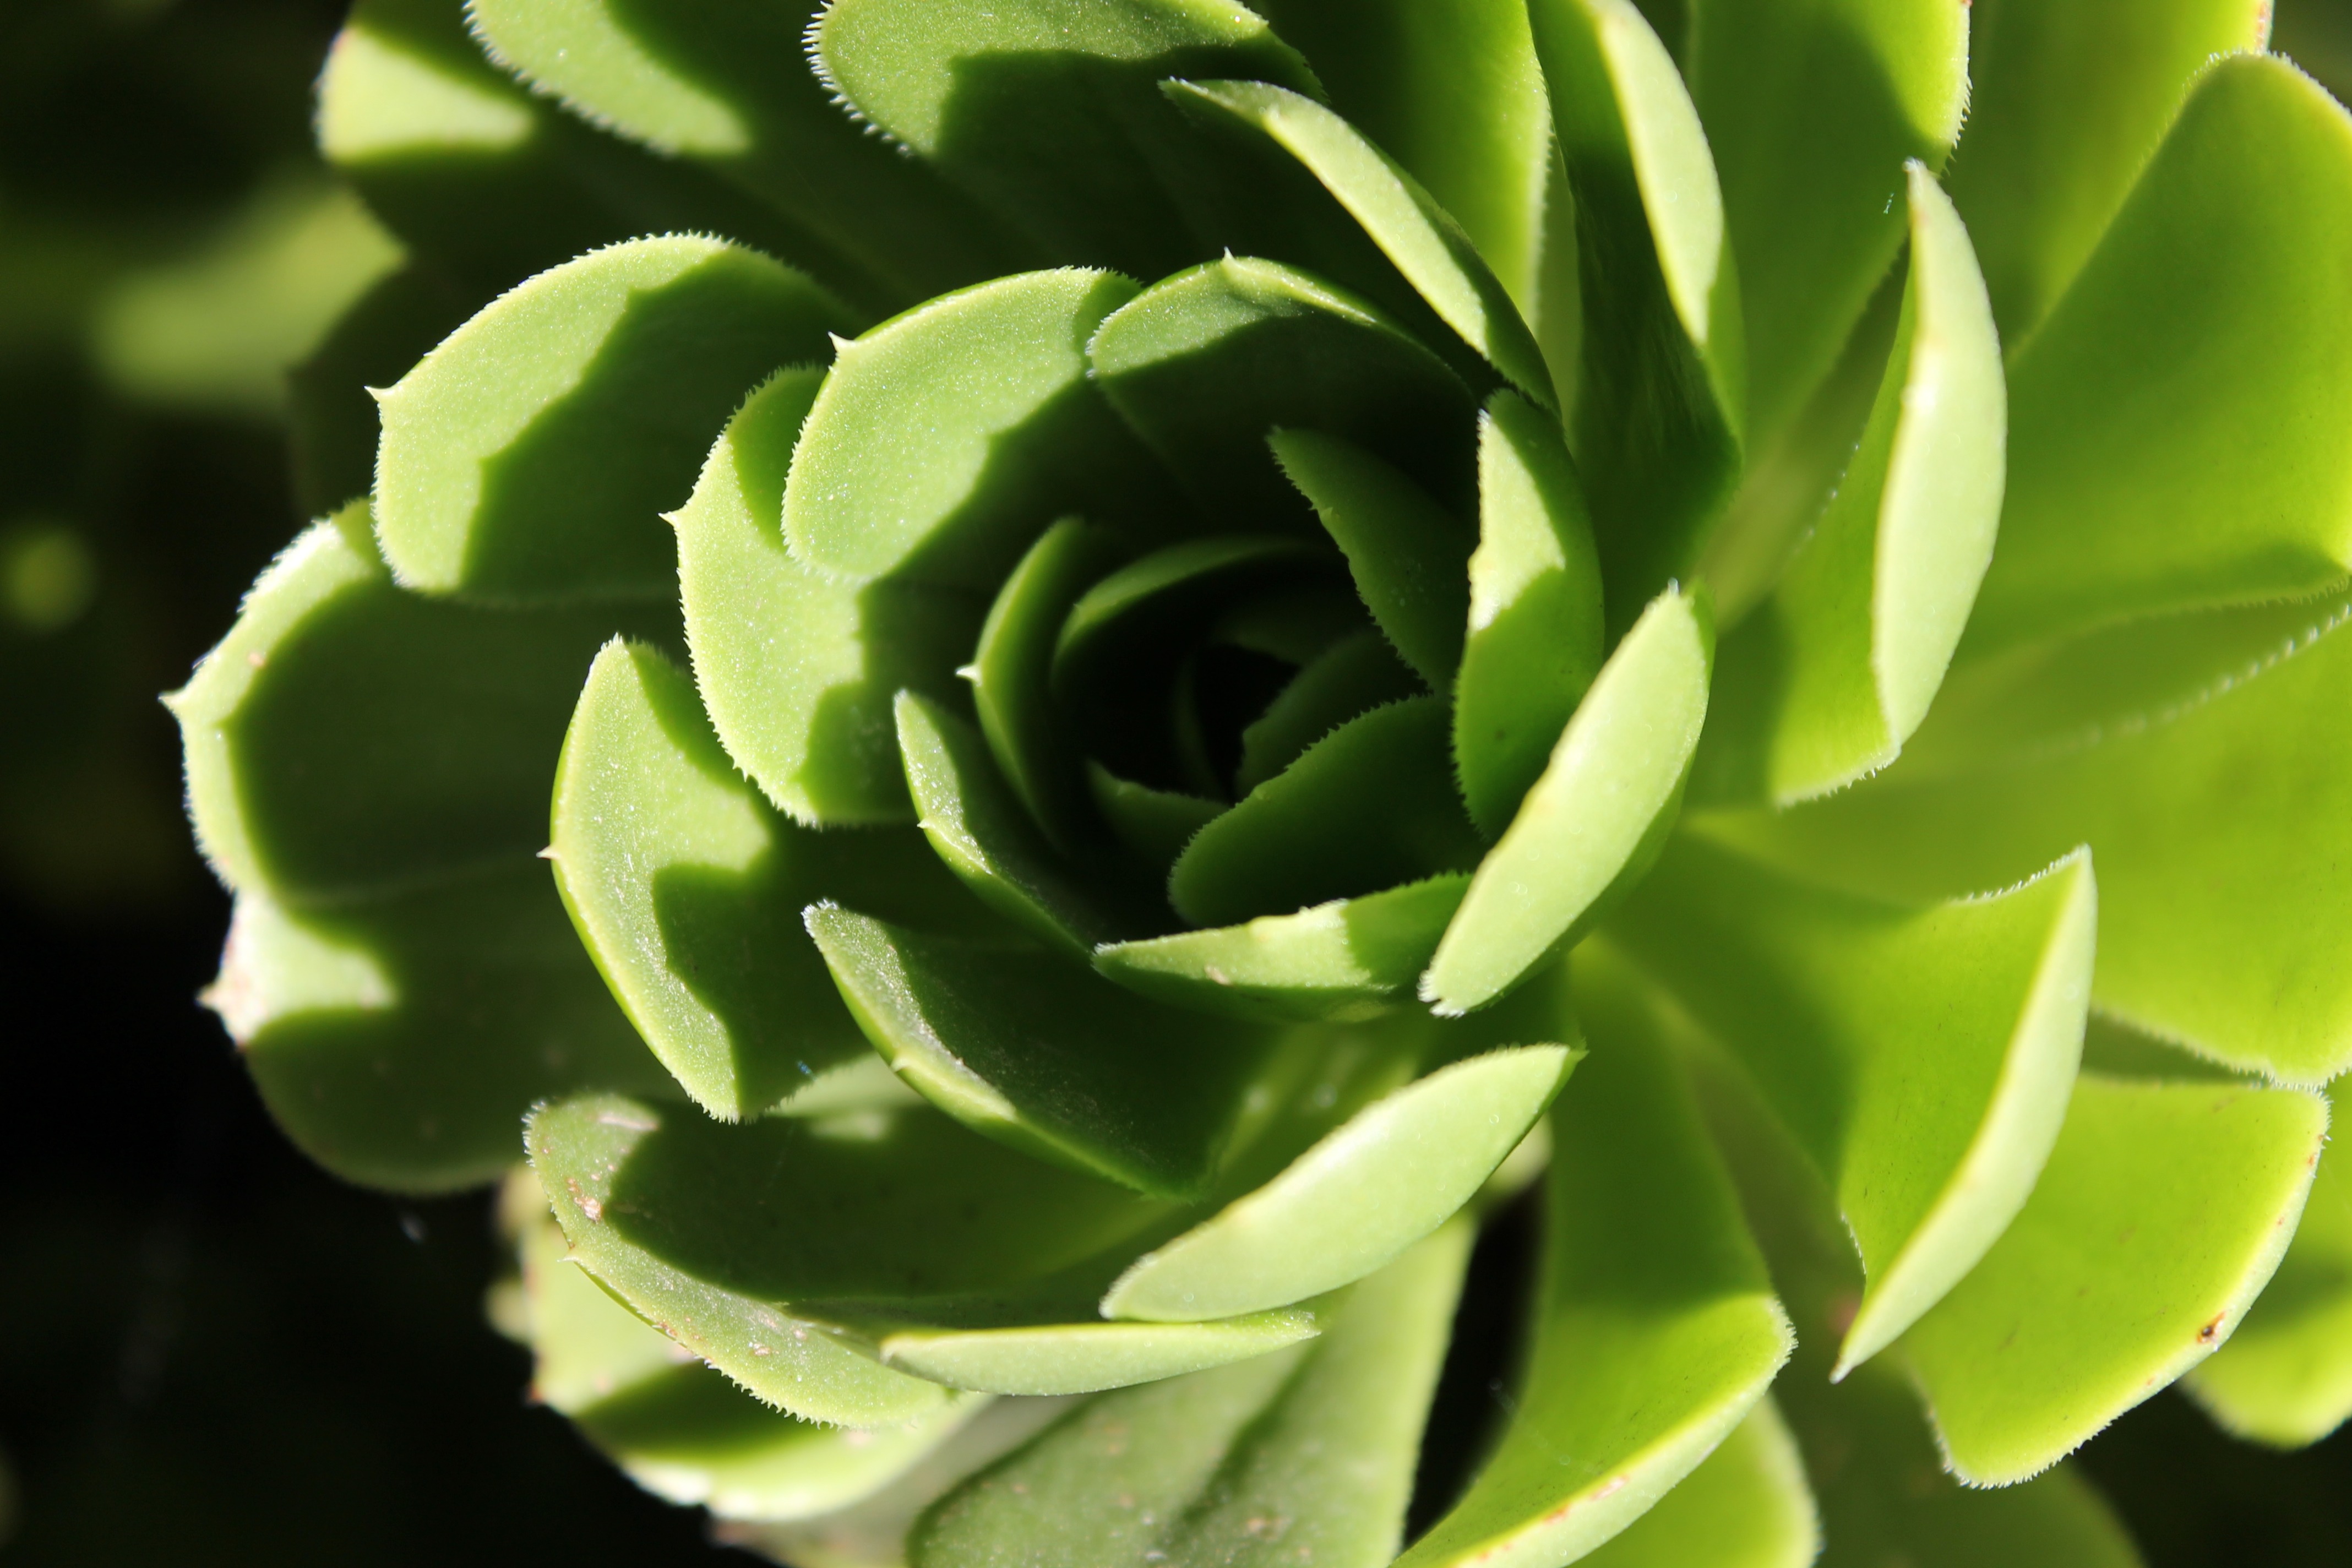
plant, leaf, flower, petal, wild, green, botany, flora, agave, gross, flowering plant, plant stem, land plant, henequen, crassus